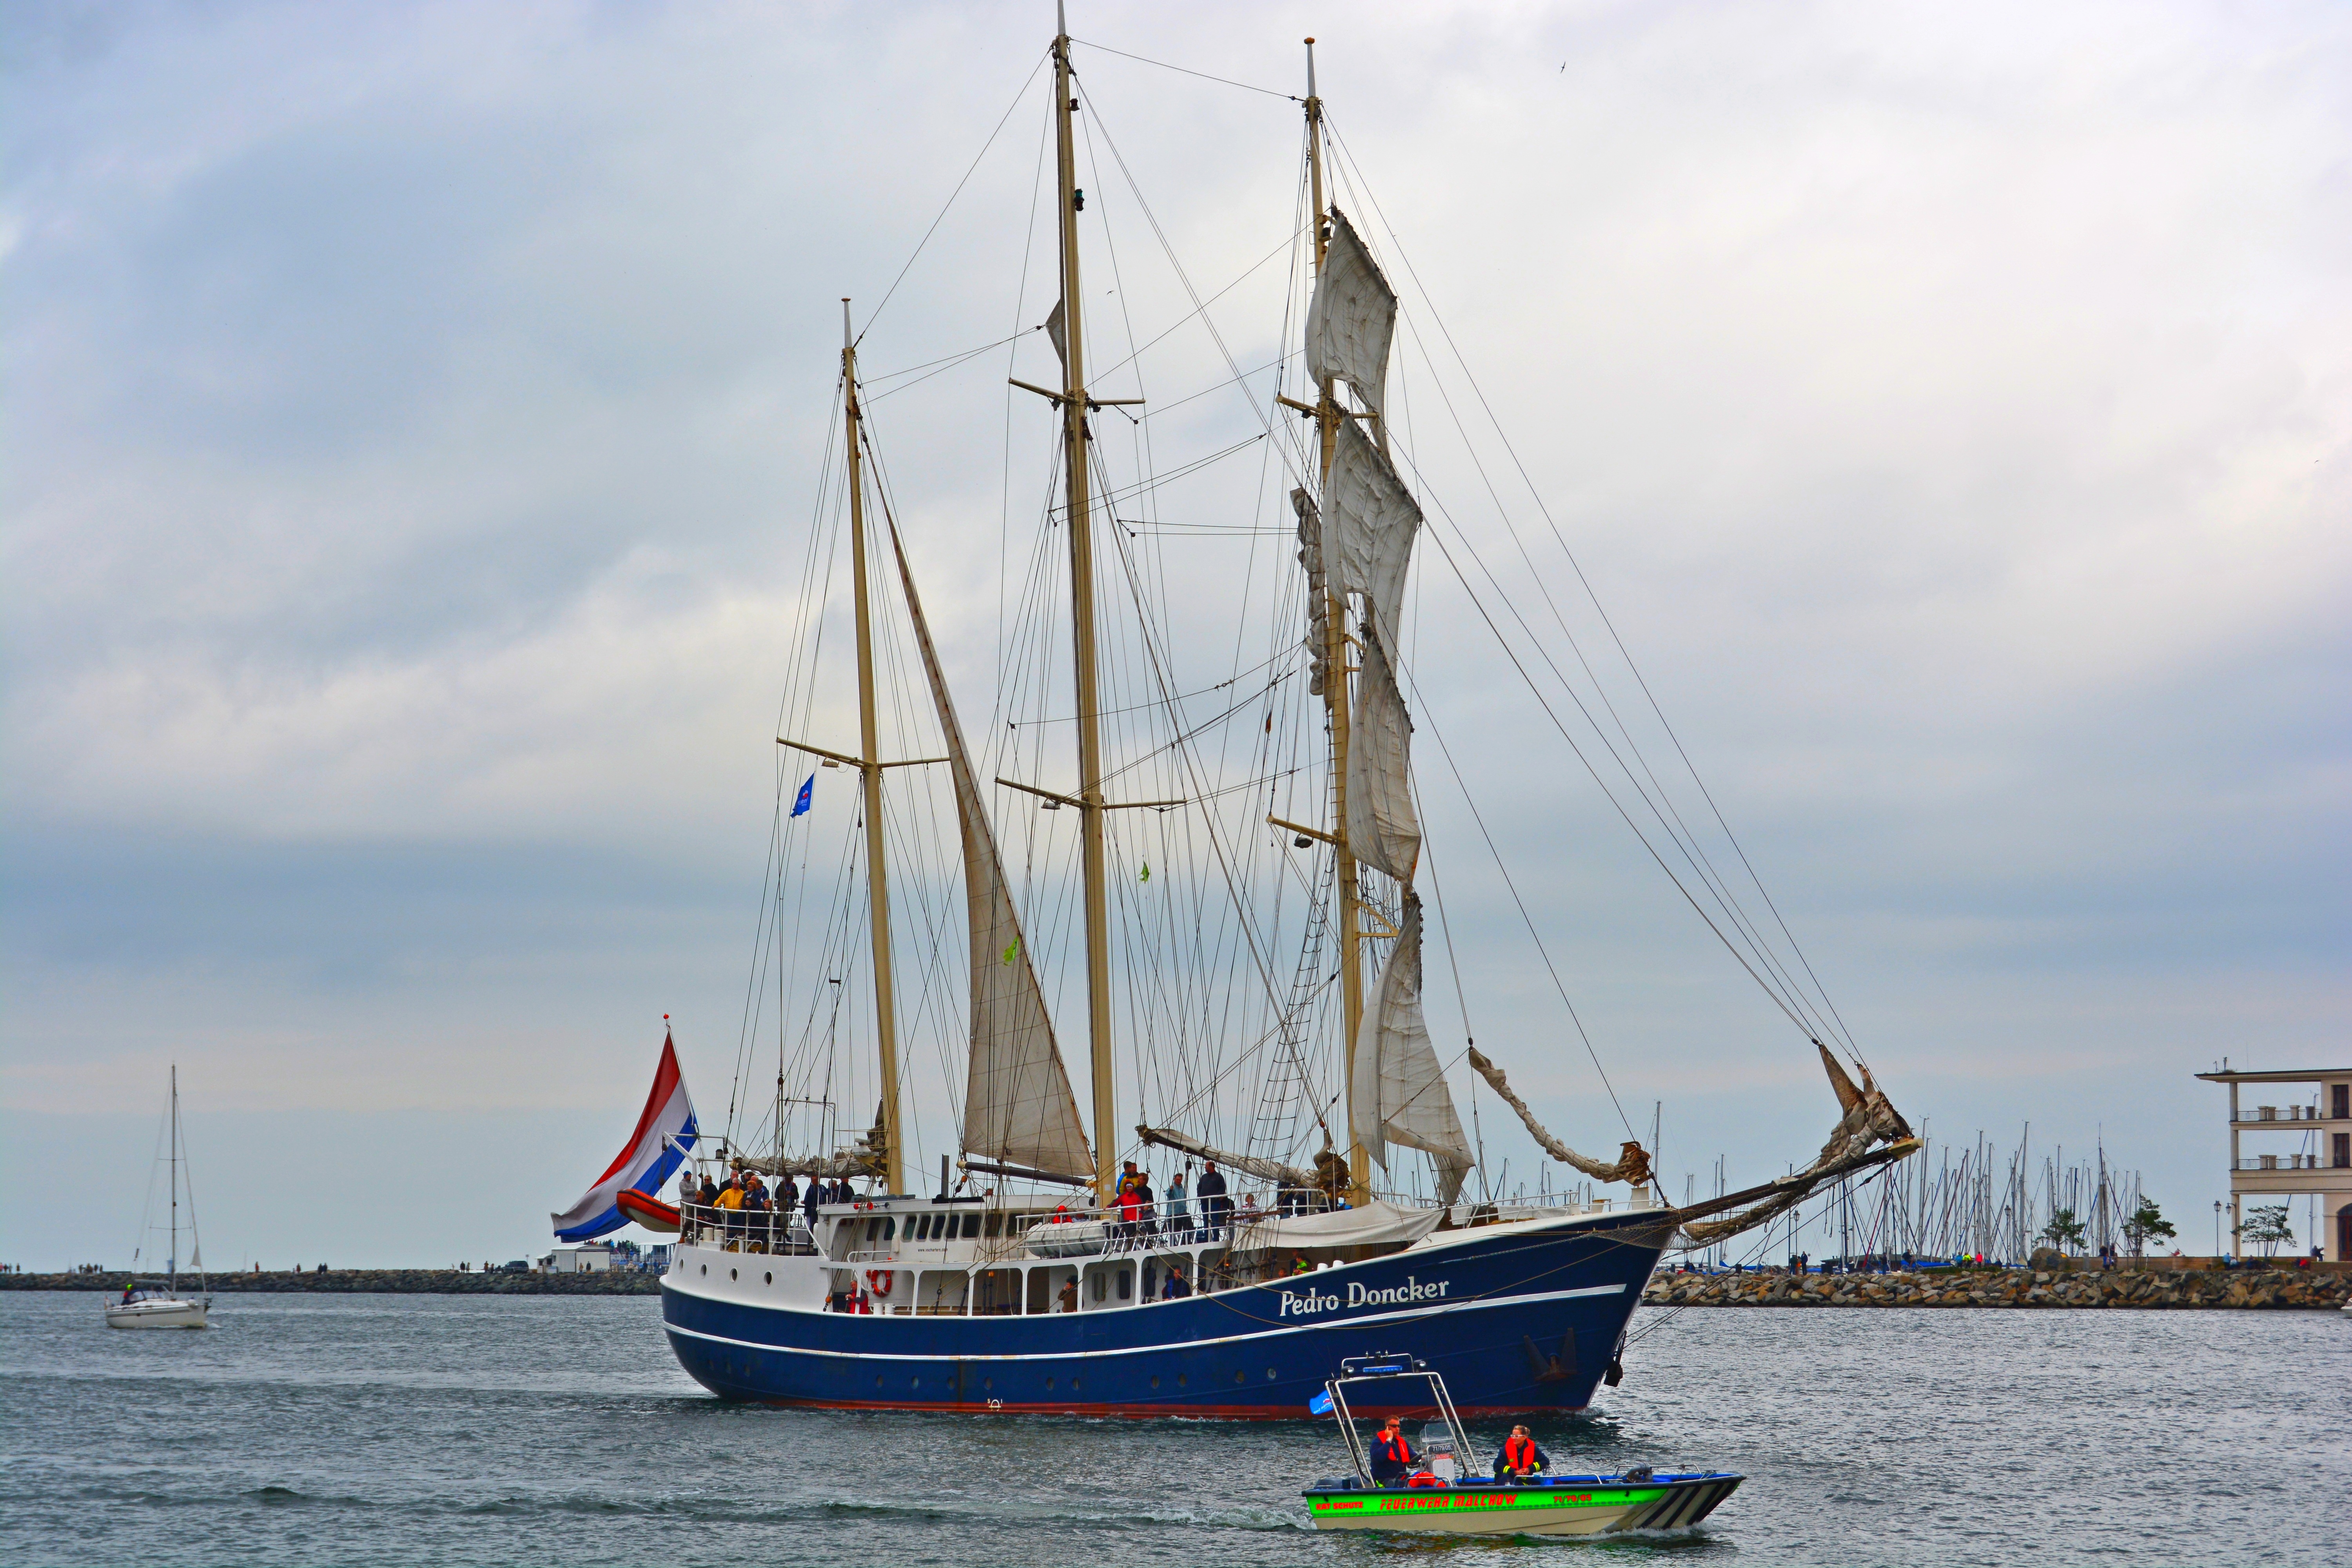
sea, coast, water, boat, ship, travel, vehicle, mast, sailing, sailboat, boats, sail, sailing vessel, shipping, maritime, watercraft, schooner, windjammer, barque, rostock, brig, sailing ship, baltic sea, fishing vessel, tall ship, hanse sail, caravel, brigantine, lugger, barquentine